Gloucester City A.F.C.

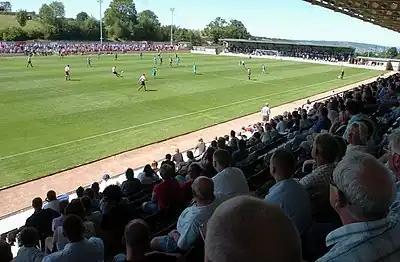
The New Lawn, home to Gloucester City during the 2007–08 season.

In the late 19th century the club played at Buddings Field near the city centre for 16 non-consecutive seasons, they then moved to the Avenue Road Ground on Tuffley Avenue for another non-consecutive 6 seasons. During this period the club also played at Co-operative Ground on India Road.